Davos

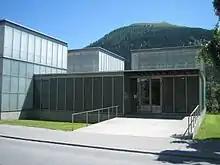
The Kirchner Museum

Davos has a population of . , 27.0% of the population are resident foreign nationals. In 2015 7.3% of the population was born in Germany and 6.9% of the population was born in Portugal. Over the last four years (2010–2014) the population has changed at a rate of -0.27%. The birth rate in the municipality, in 2014, was 9.1, while the death rate was 8.2 per thousand residents.